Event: Nepal Earthquake
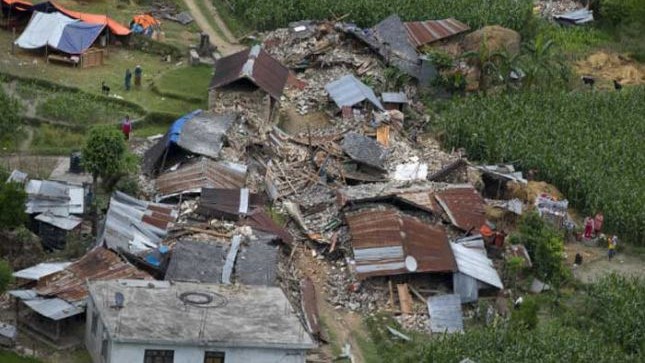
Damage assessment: damage